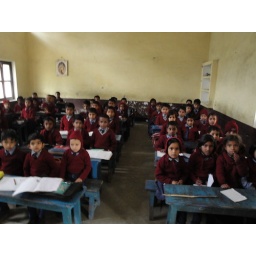
1 van de jongste klassen van de school in Ghosi, op het platteland. De school is opgericht door de stichting in Nederland.